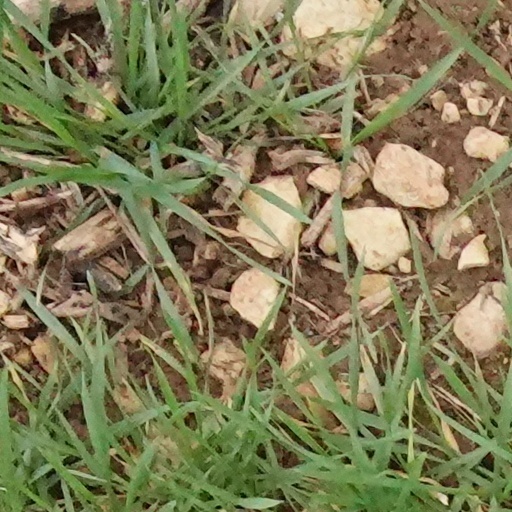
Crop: wheat